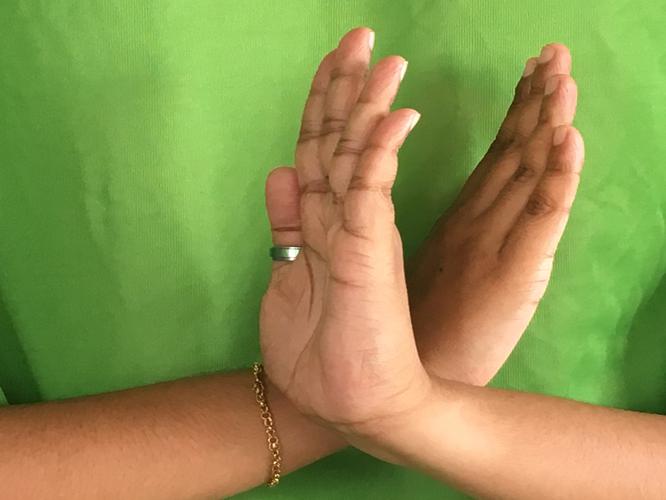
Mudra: Swastikam
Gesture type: double_hand